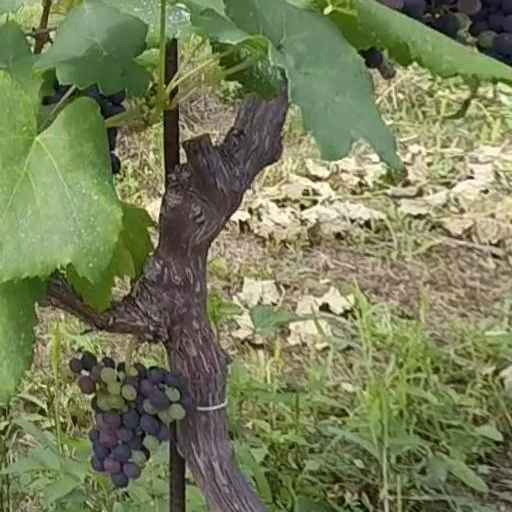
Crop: grape